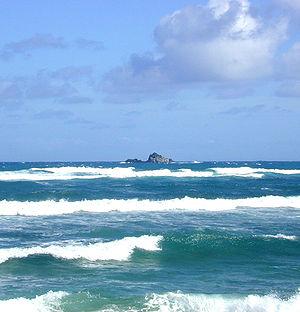
Un îlot, également écrit ilot ou nommé îlet aux Antilles et en Guyane, est une île de petite superficie.